1955 24 Hours of Le Mans

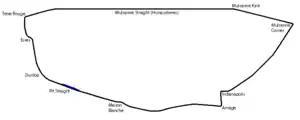
Le Mans in 1955

The Automobile Club de l'Ouest (ACO) again lifted the replenishment window (just changed the year before) of fuel, oil and water from 30 to 32 laps — just over — but by the same token, the maximum fuel allowance for all cars was increased to for the race.